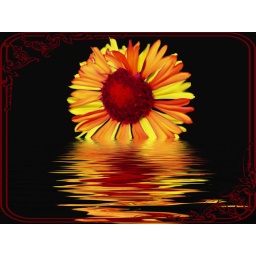
Just a flower I found in Cedar City, UT. Had to do a reflection to it, cuz I like water reflections!! :)